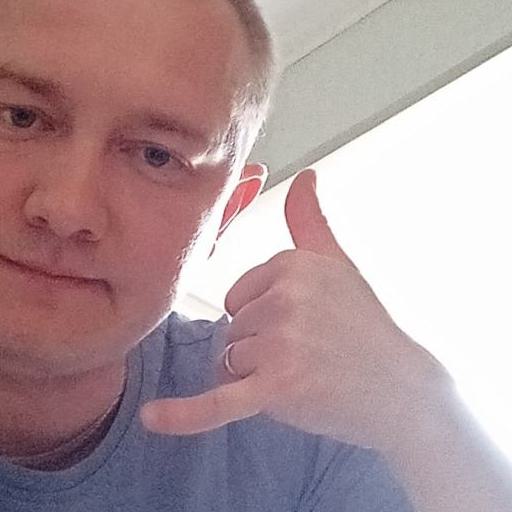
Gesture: call